Essex County Government Complex

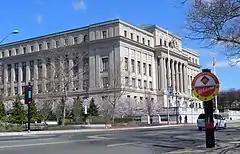
Hall of Records

The Neo-Classical Essex County Hall of Records at 465 Martin Luther King Jr. Boulevard was designed by Guilbert and Betelle and built between 1925 and 1927 (cornerstone 1926). The four-story limestone structure is behind and across the street from the historic courthouse. A statue of U.S. Supreme Justice William J. Brennan Jr. stands at the front of the building. The Essex County Register of Deeds and Mortgages are headquartered in the building.